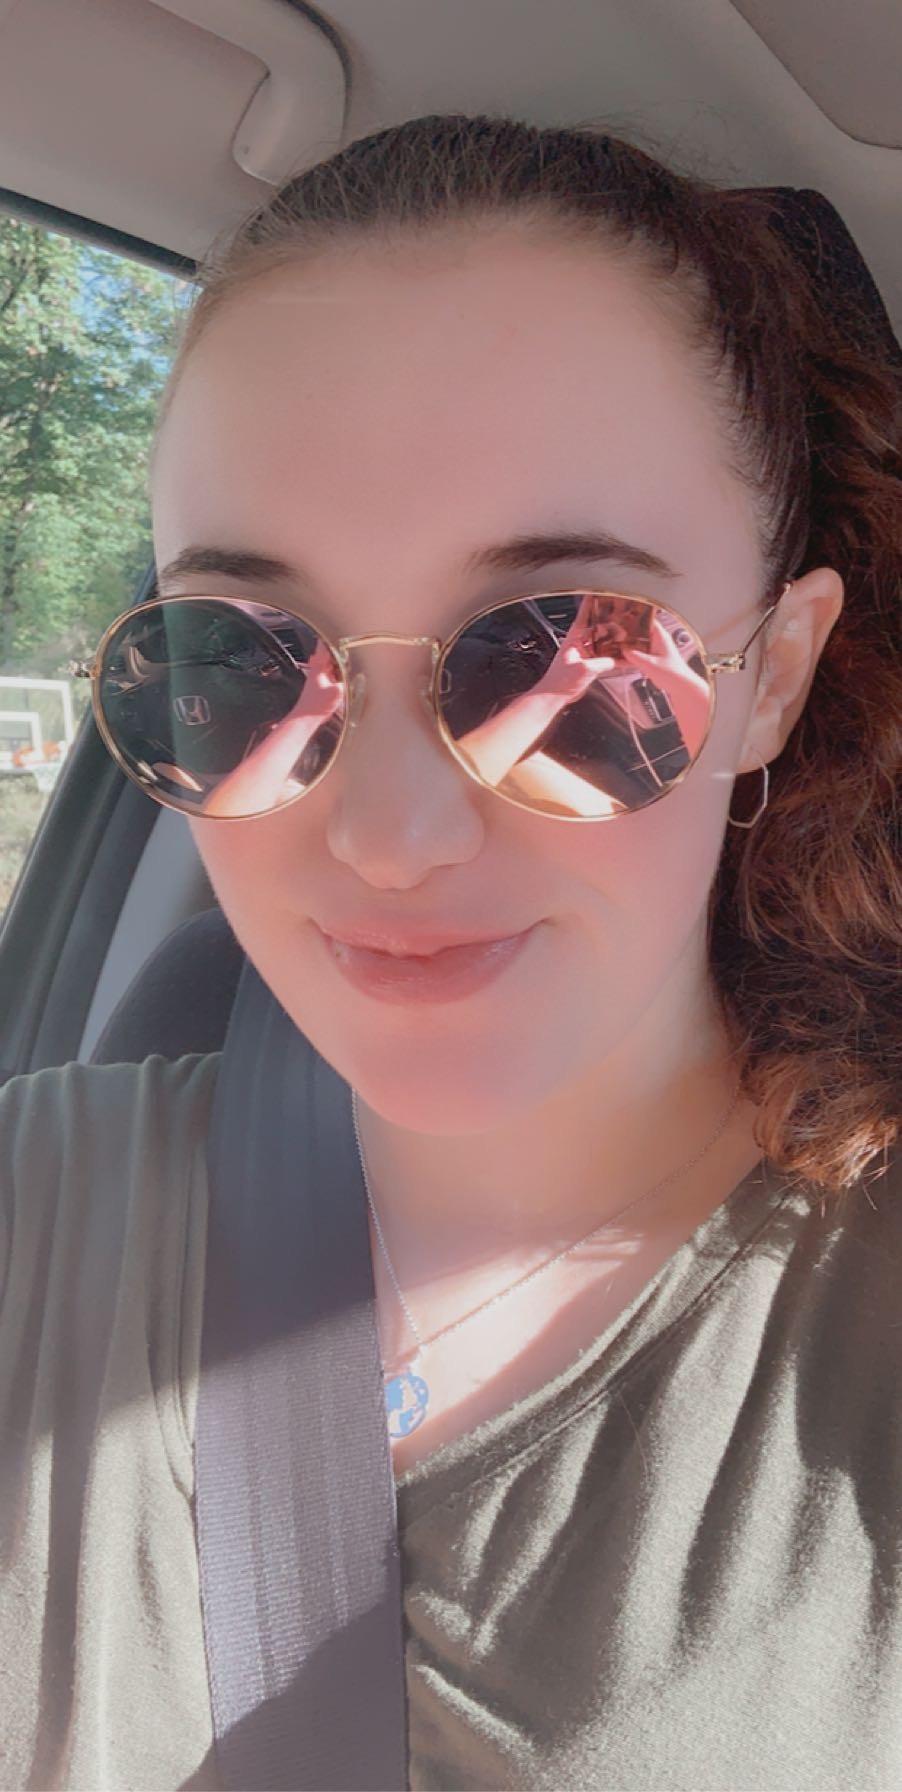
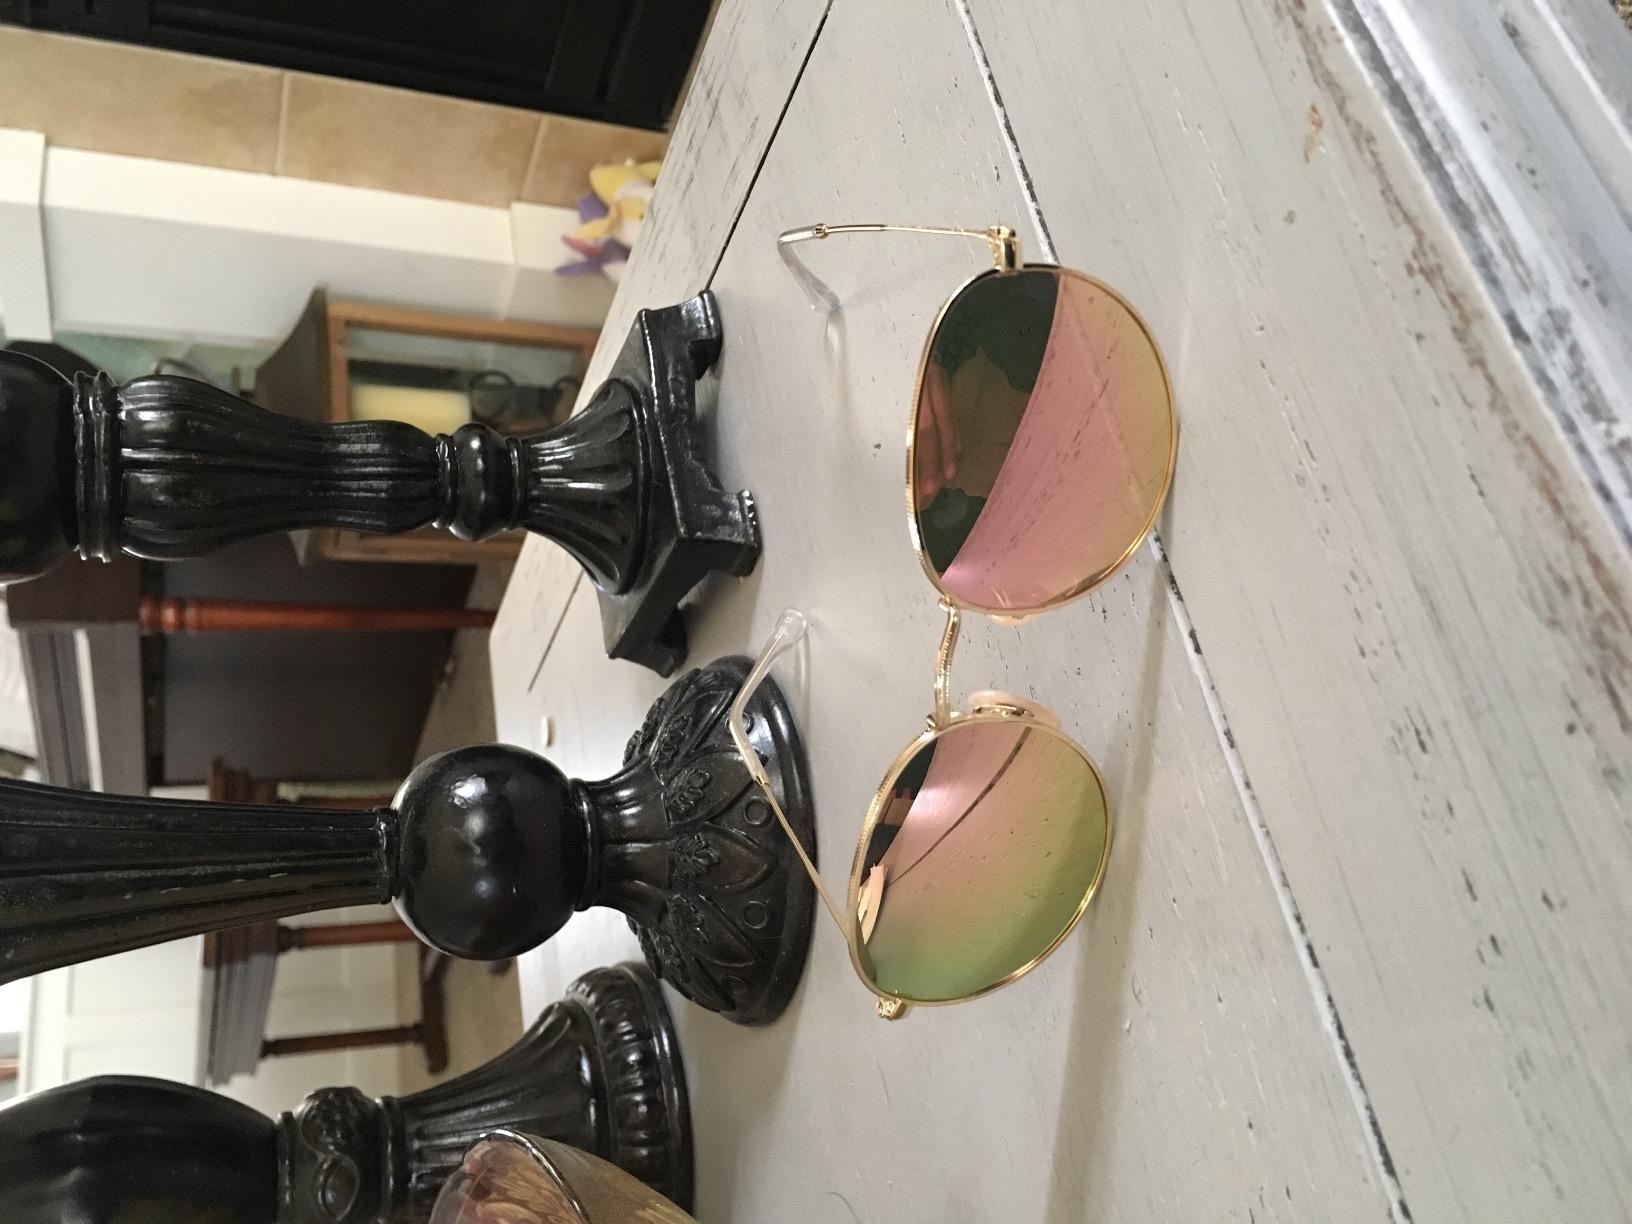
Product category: accessories_sunglasses
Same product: yes